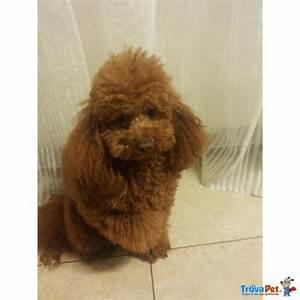
dog